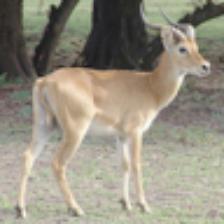
Label: NonHuman